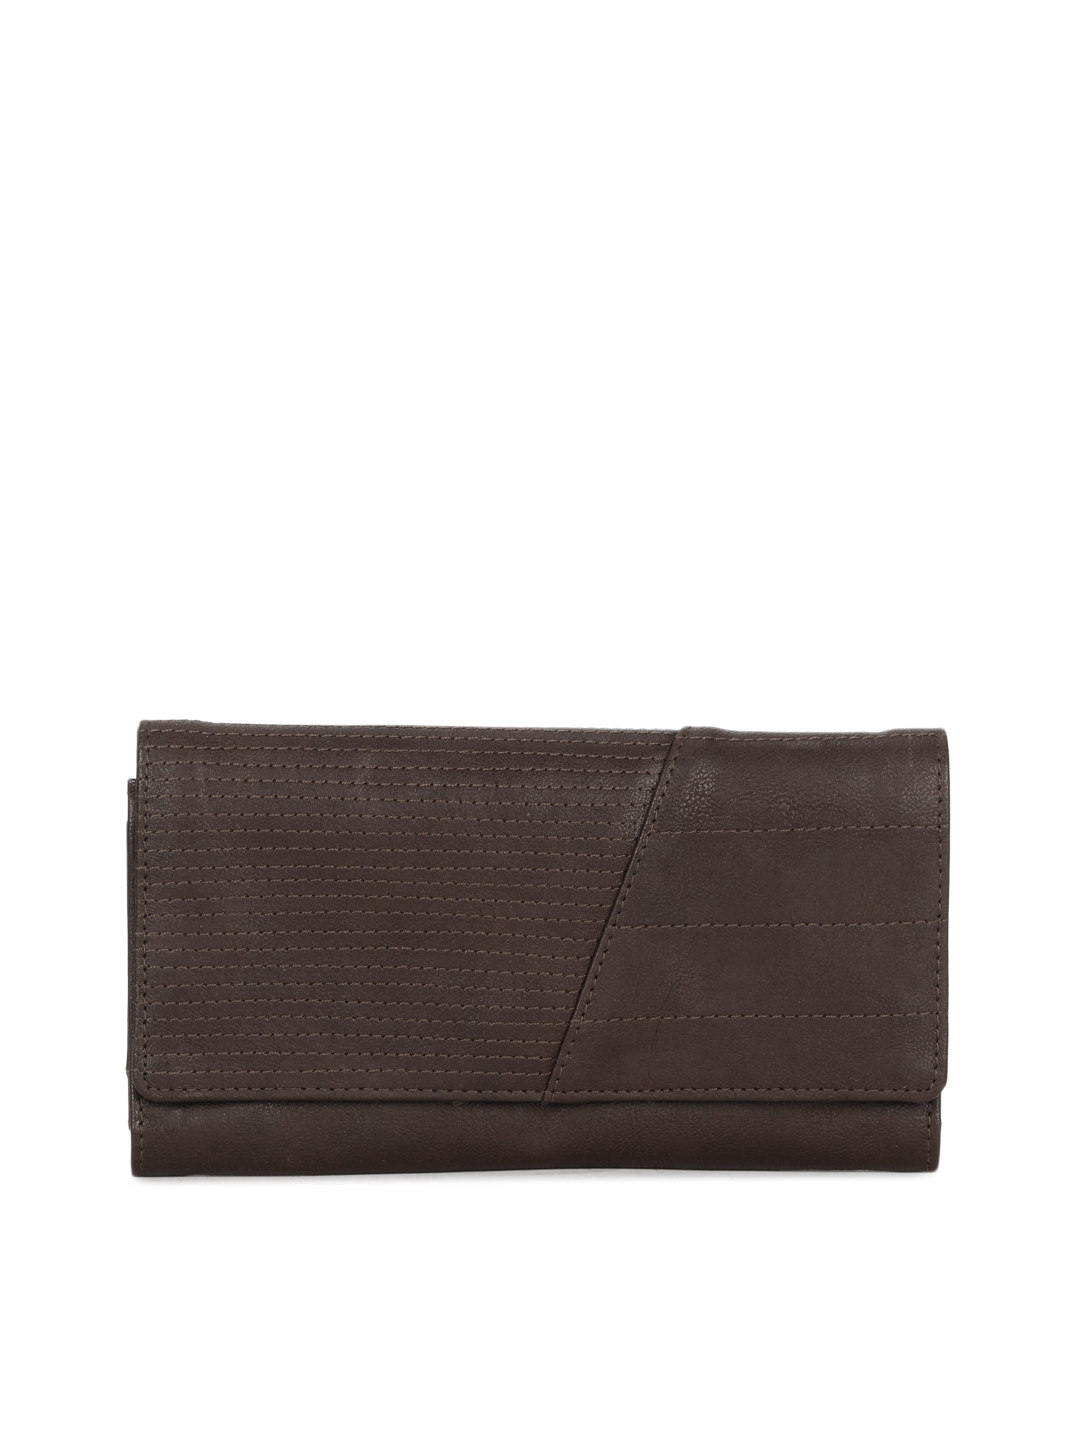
Baggit Women Leather Brown Wallet
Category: Accessories / Wallets / Wallets
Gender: Women
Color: Brown
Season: Summer 2012
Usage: Casual